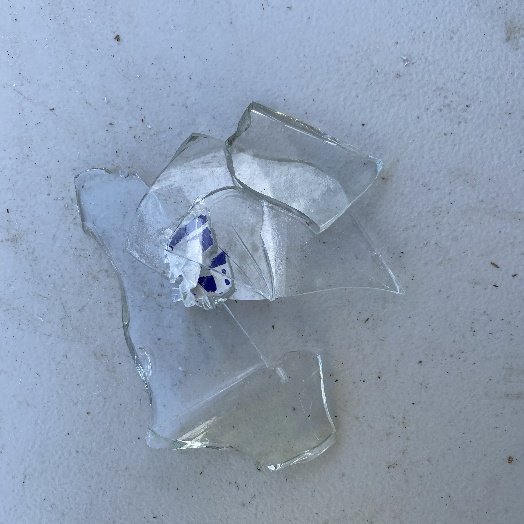
Label: Glass